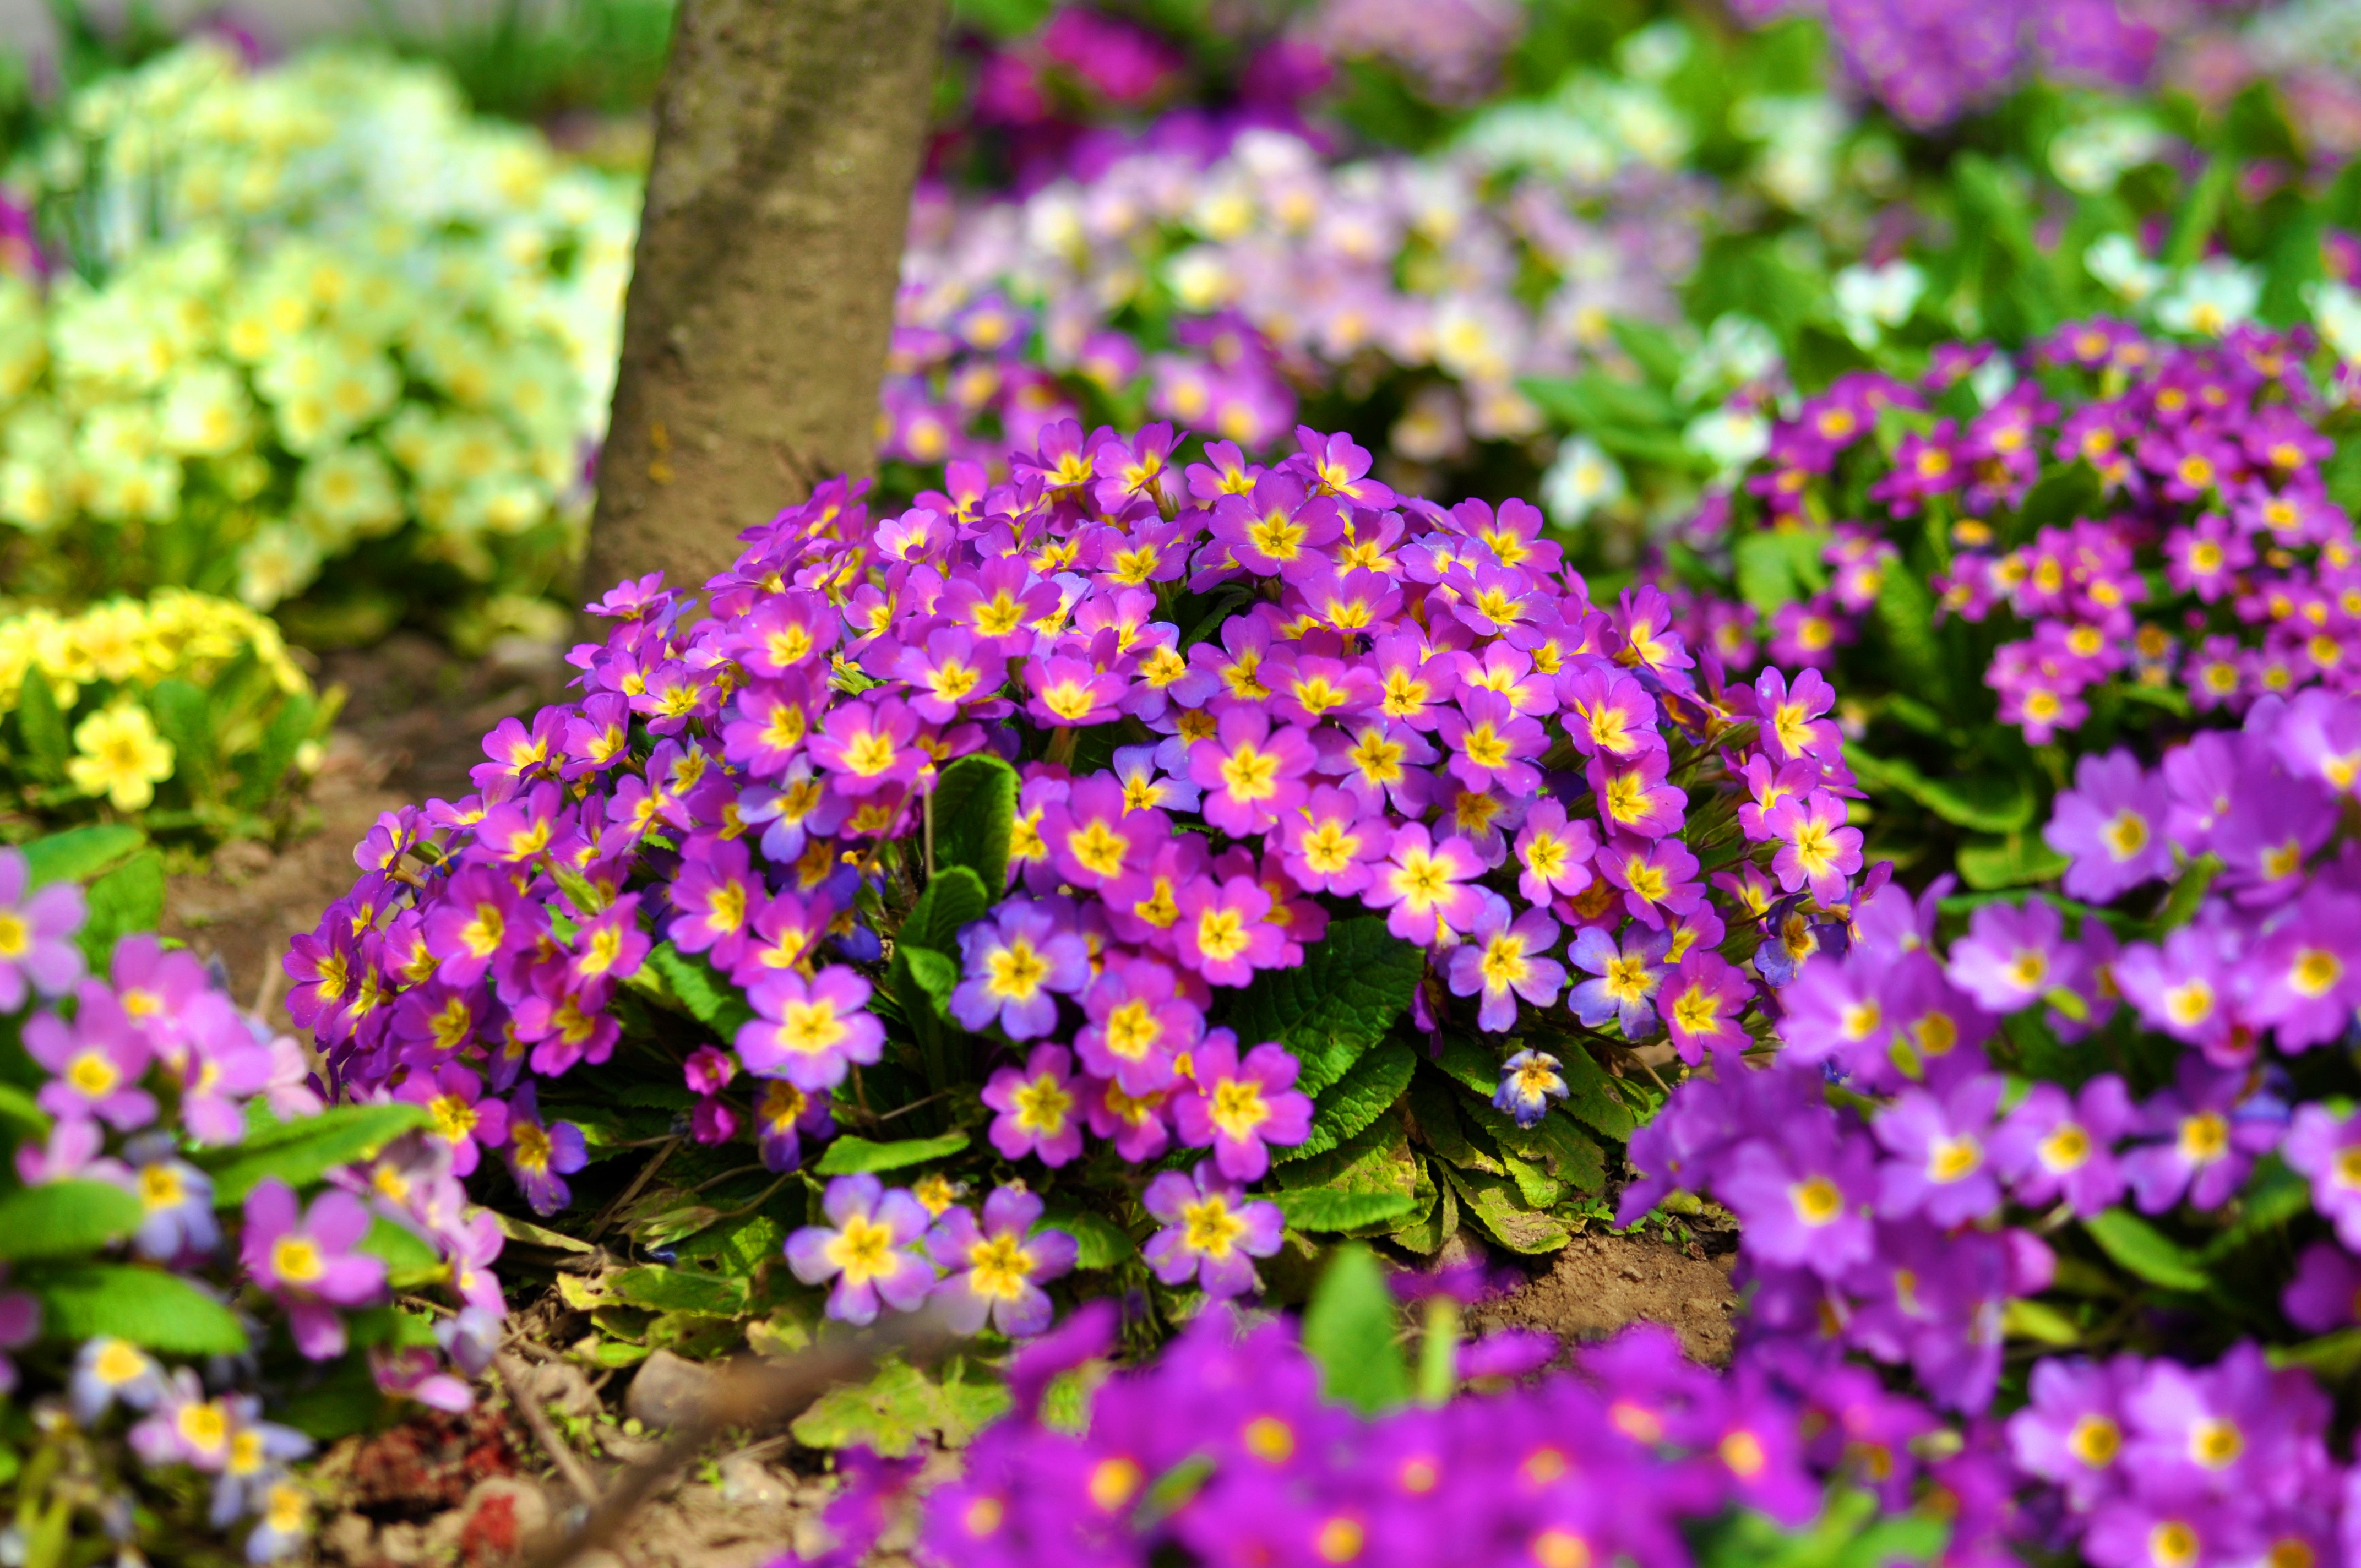
blossom, plant, meadow, flower, bloom, spring, botany, garden, flora, wildflower, gardening, viola, primula, flowering plant, aubretia, annual plant, land plant, violet family, oxlip